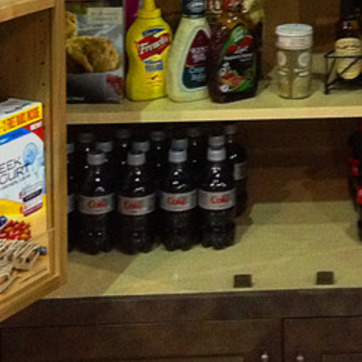
Material: plastic